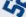
Number: 5